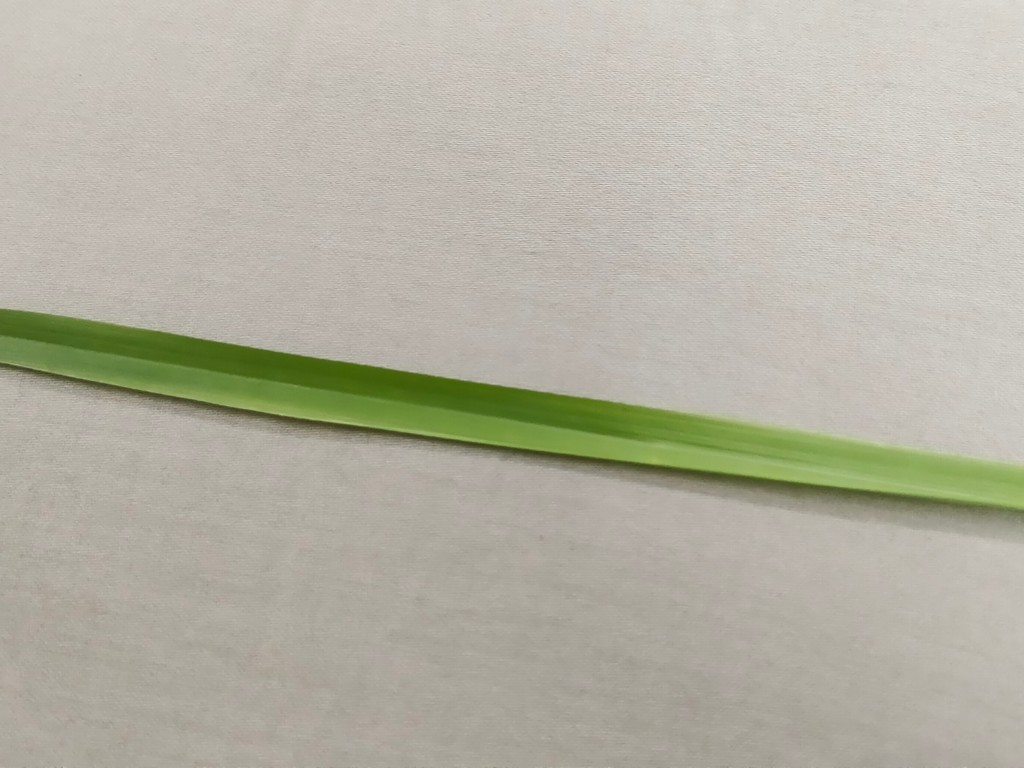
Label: Healthy